Between the Strokes of Night

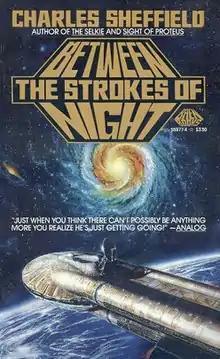
Cover of the first edition, published by Baen Books, Art by Bob Eggleton

Between the Strokes of Night (1985) is a science fiction novel by English-American writer Charles Sheffield. It first appeared in the March to June 1985 issues of "Analog Science Fiction/Science Fact "before being published by Baen Books in July 1985. The story is divided into two vastly separated periods: the near future of 2010, and the far future of 29,000 AD. Owing to the unique technological mechanisms of the novel, the same cast of characters appears in both parts, though it is not a time travel story.